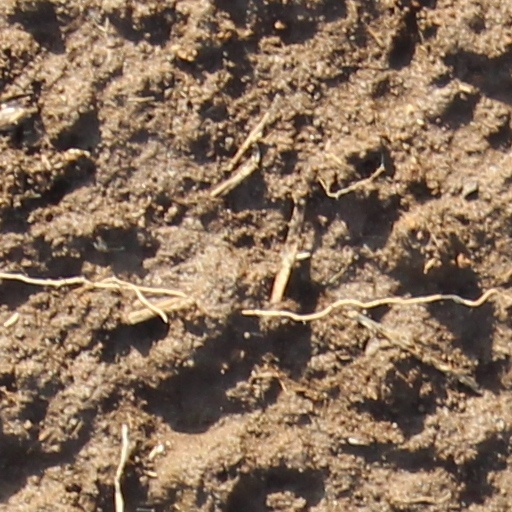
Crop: wheat